Characters of The Last of Us (TV series)

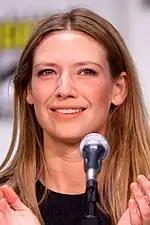
Anna Torv

Jesse (Young Mazino) is an important member of his community whose selflessness sometimes comes at a cost. Having lost everything prior to joining Jackson, he values its sense of community and works hard to ensure it is not lost. Mazino's casting was announced on January 10, 2024. He had watched a playthrough of the first game before watching the first season, and played the second game before meeting with Mazin and Druckmann following the writers' and actors' strikes; he stopped after Jesse's death in the game. He felt his performance in "Beef" (2023) secured him the role, allowing him to have "a conversation more than an audition process". Mazino drew inspiration from his own father's reliability and dependability in his characterization of Jesse. His preparation for production included horse-riding at Danny Virtue's ranch, and firearm training. He and Ramsey bonded before production by riding a seaplane, and he felt the writing informed the remainder of his relationships with other cast members.